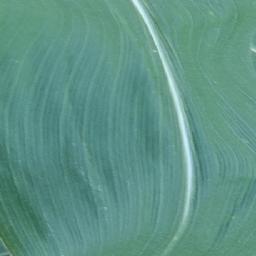
Label: Corn___healthy